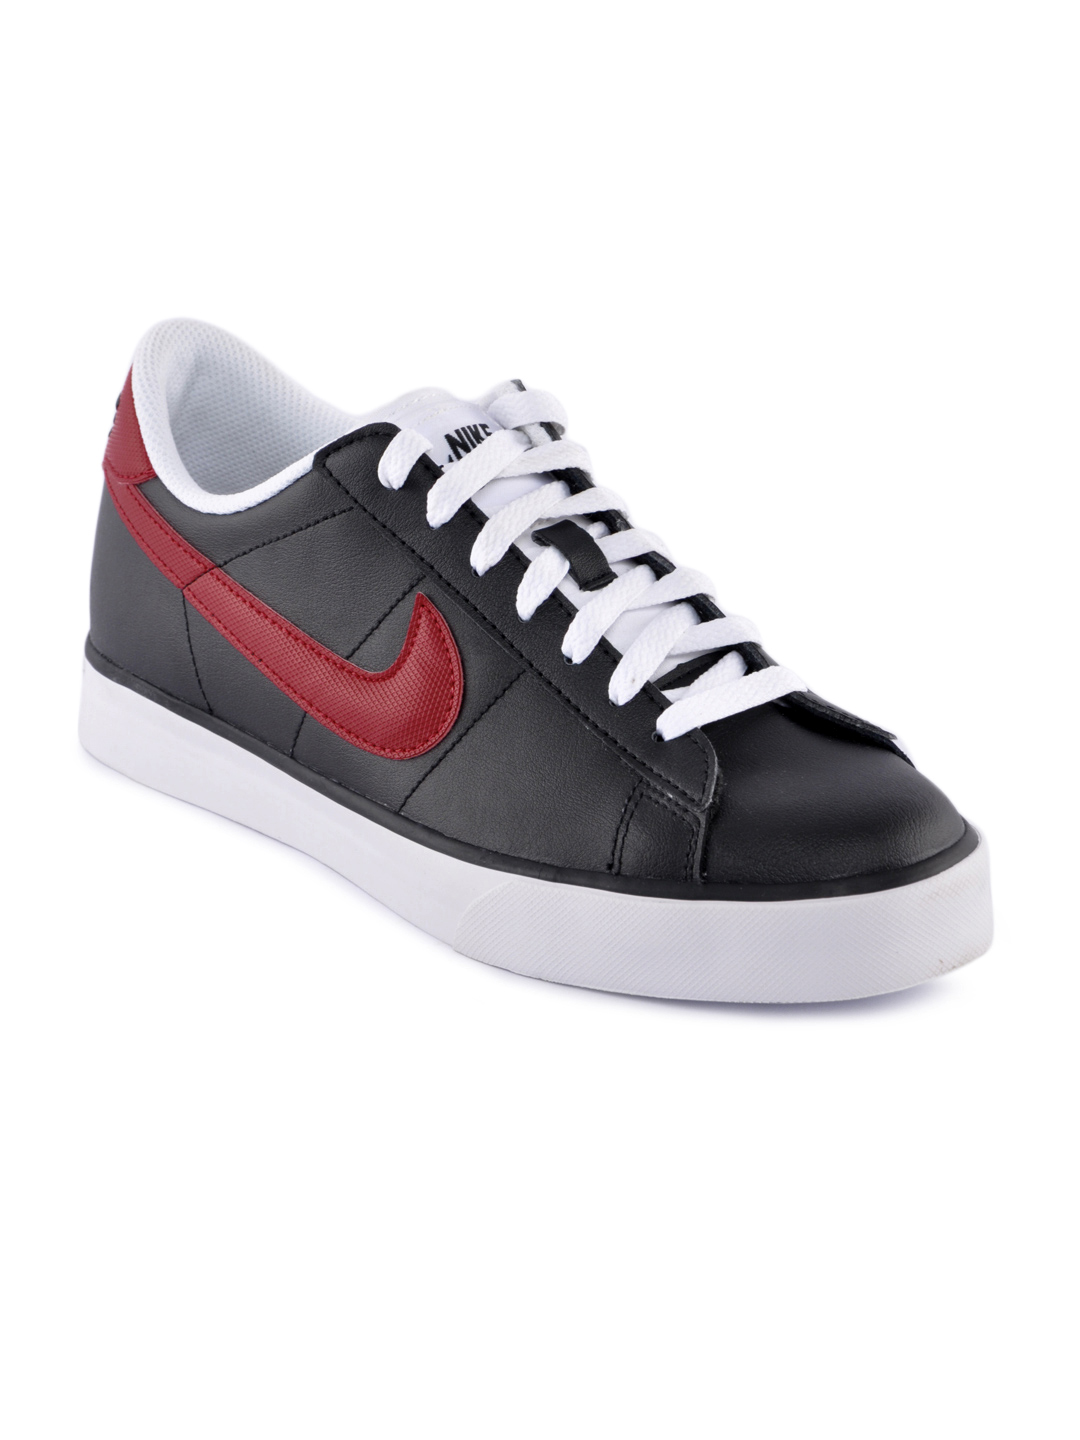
Nike Men Sweet Classic Leather Black Shoes
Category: Footwear / Shoes / Casual Shoes
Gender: Men
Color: Black
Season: Summer 2012
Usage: Casual